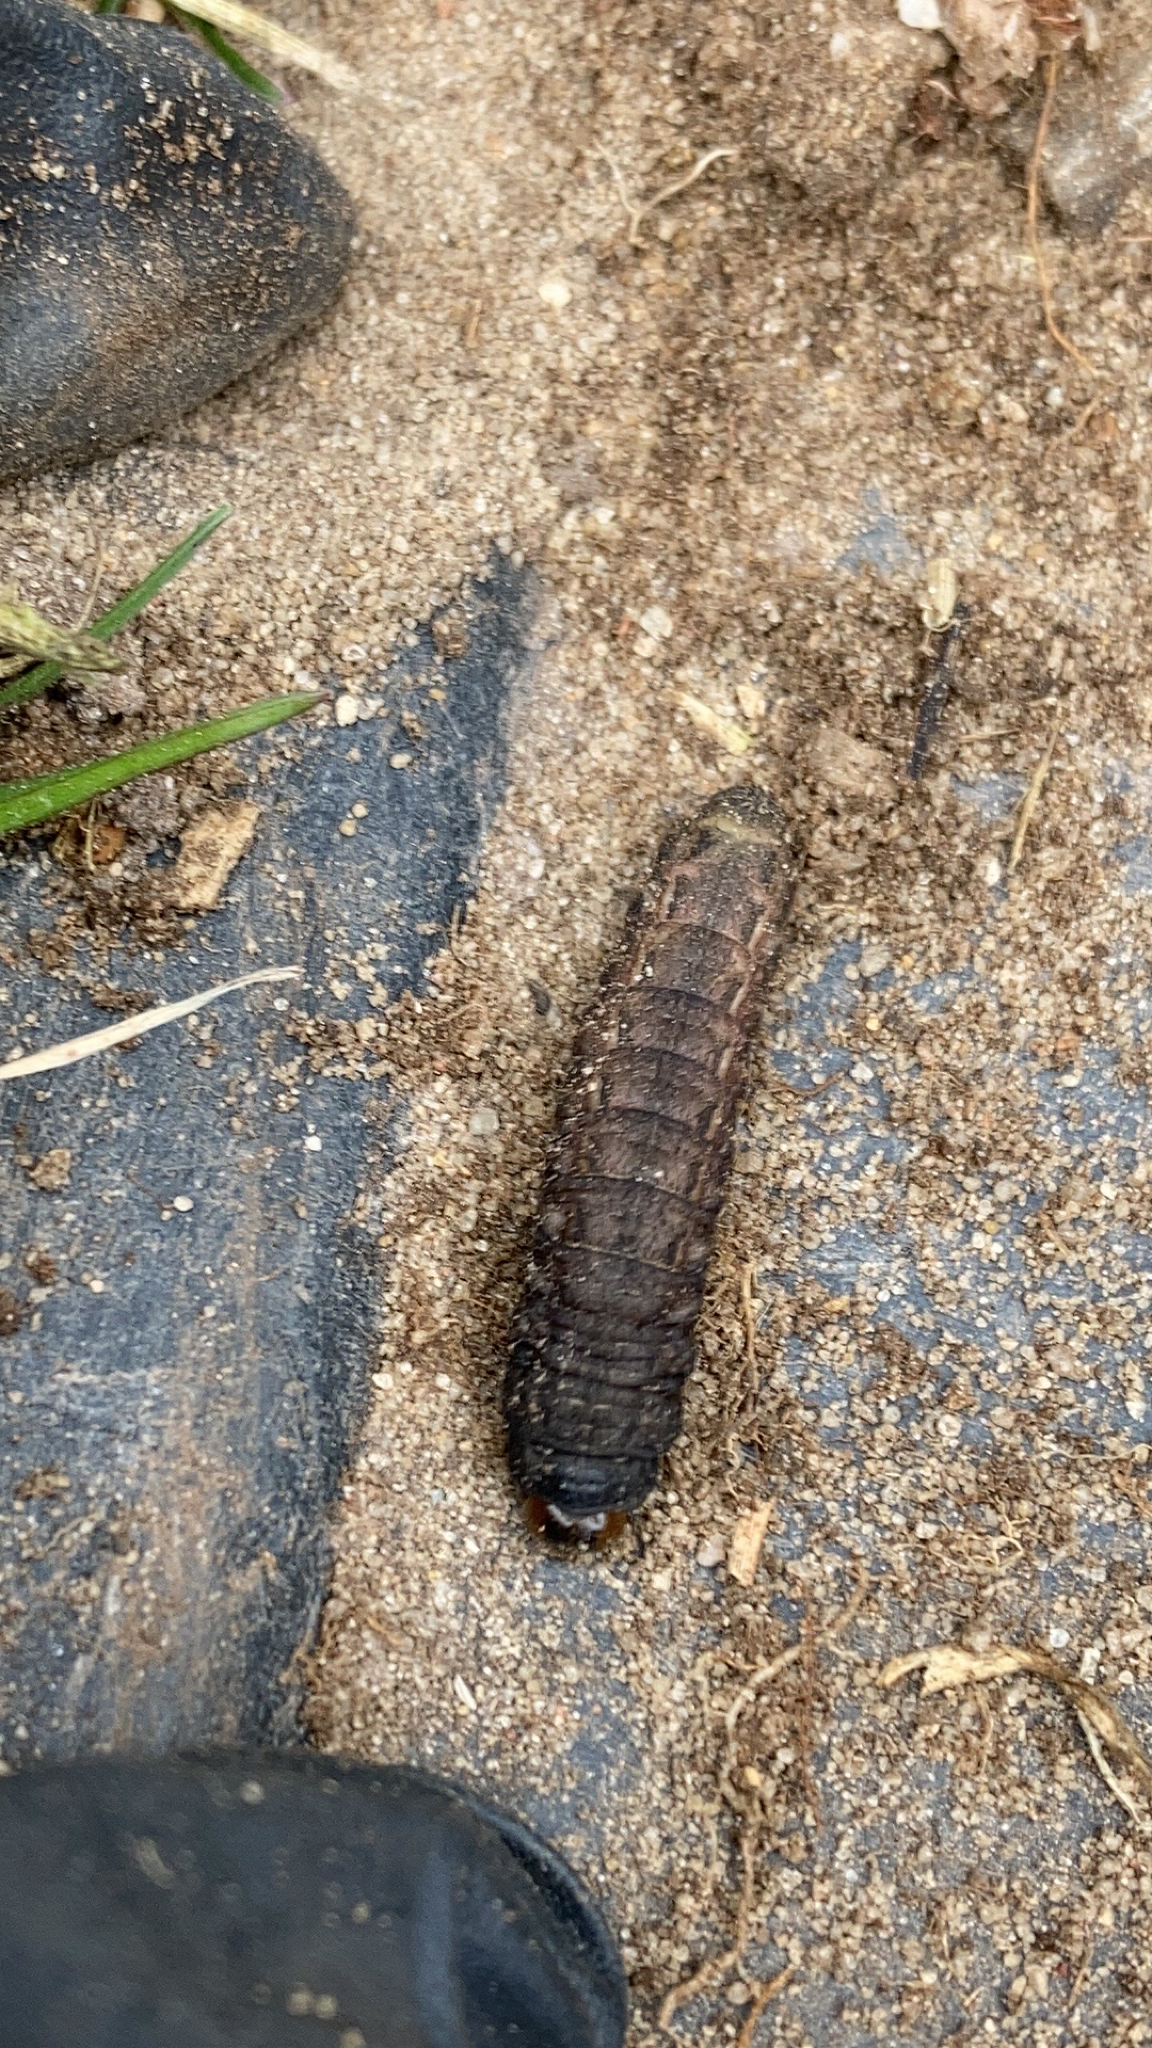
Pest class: cutworms